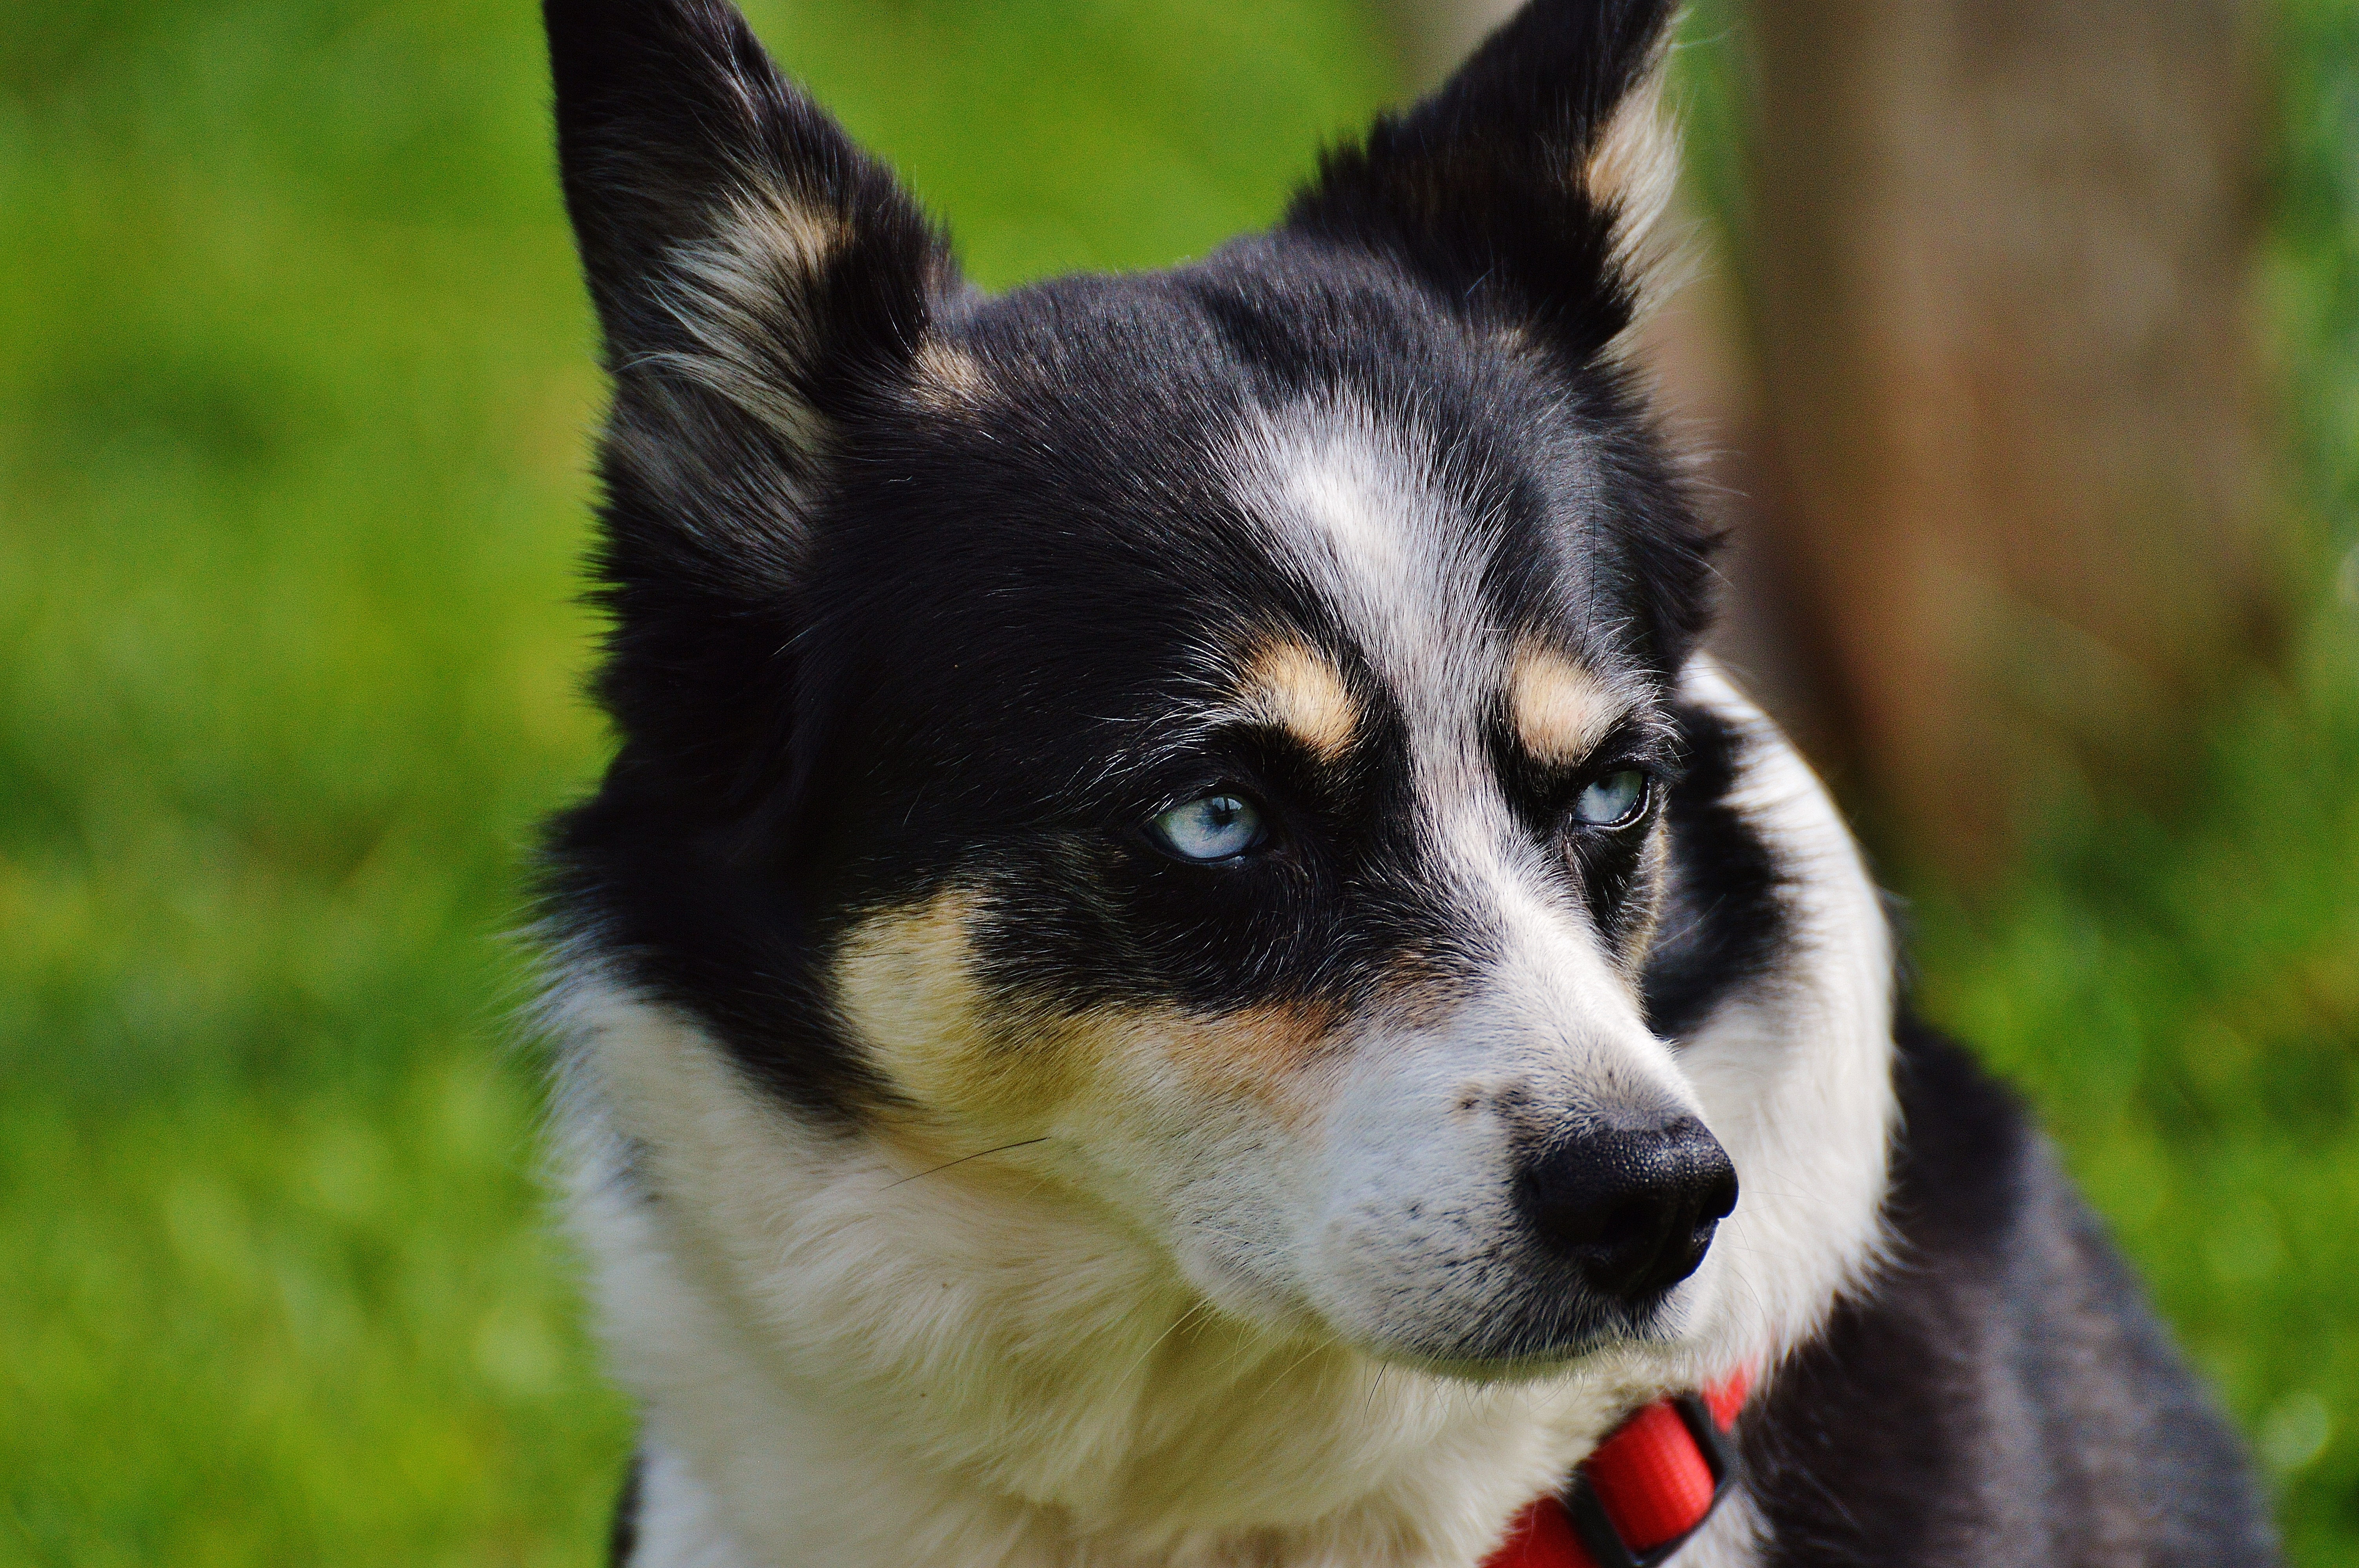
white, puppy, dog, animal, pet, mammal, black, husky, vertebrate, sanctuary, dog breed, satisfied, good aiderbichl, iffeldorf, karelian bear dog, dog like mammal, carnivoran, dog breed group, greenland dog, east siberian laika, lapponian herder